George W. Romney

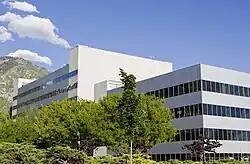
In 1998, BYU's Marriott School of Management named its Institute of Public Management in Romney's honor.

After the election, Nixon named Romney to be secretary of Housing and Urban Development (HUD). The president-elect made the announcement as part of a nationally televised presentation of his new cabinet on December 11, 1968. Nixon praised Romney for his "missionary zeal" and said that he would also be tasked with mobilizing volunteer organizations to fight poverty and disease within the United States. In actuality, Nixon distrusted Romney politically, and appointed him to a liberally oriented, low-profile federal agency partly to appease Republican moderates and partly to reduce Romney's potential to challenge for the 1972 Republican presidential nomination.